Elisabeth Caland

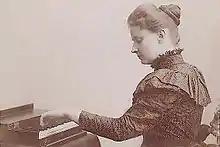

Elisabeth Johanna Amelia Caland (13 January 1862 in Rotterdam − 26 January 1929 in Berlin) was a German pianist, piano teacher and theorist of piano technique of Dutch origin.